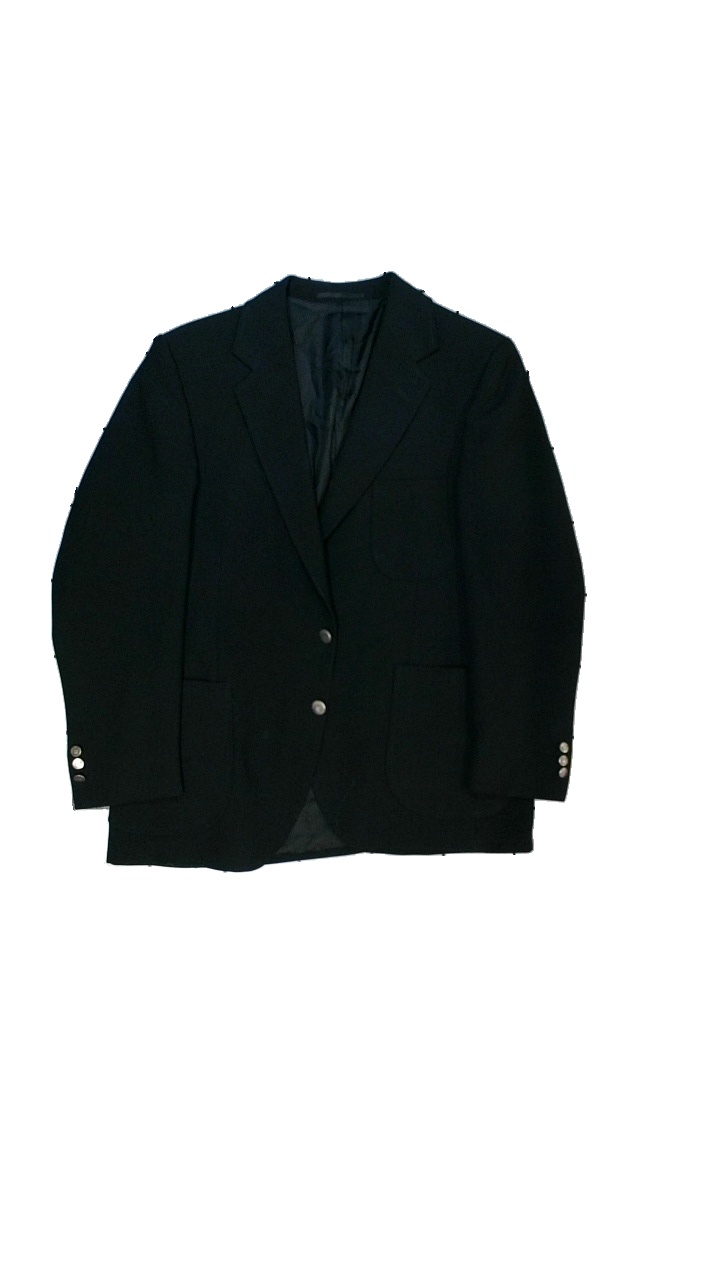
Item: Blazer (Ladies)
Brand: Society Club
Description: svart blazer med gråa knappar
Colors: Black
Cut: V-collar
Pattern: Logo print
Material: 81% ull 19% polyester
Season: All
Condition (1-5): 4
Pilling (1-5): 5
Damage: gult runt krage
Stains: Minor
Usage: Recycle
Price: <50